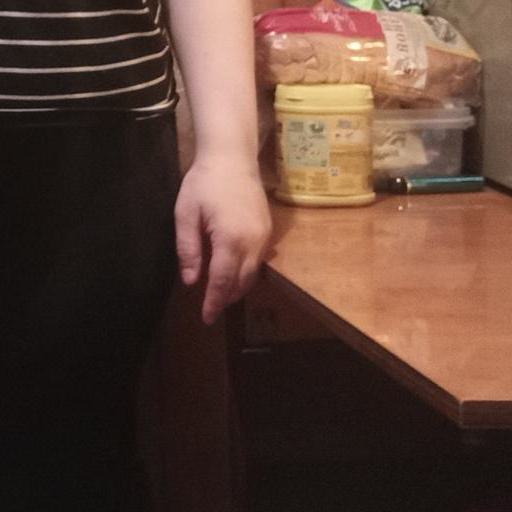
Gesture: no_gesture